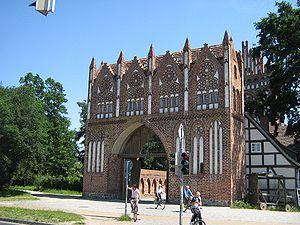
Neubrandenbourg ou Neubrandebourg est une ville située en Mecklembourg-Poméranie-Occidentale, au nord de Berlin en Allemagne. Elle est le chef-lieu de l'arrondissement du Plateau des lacs mecklembourgeois.